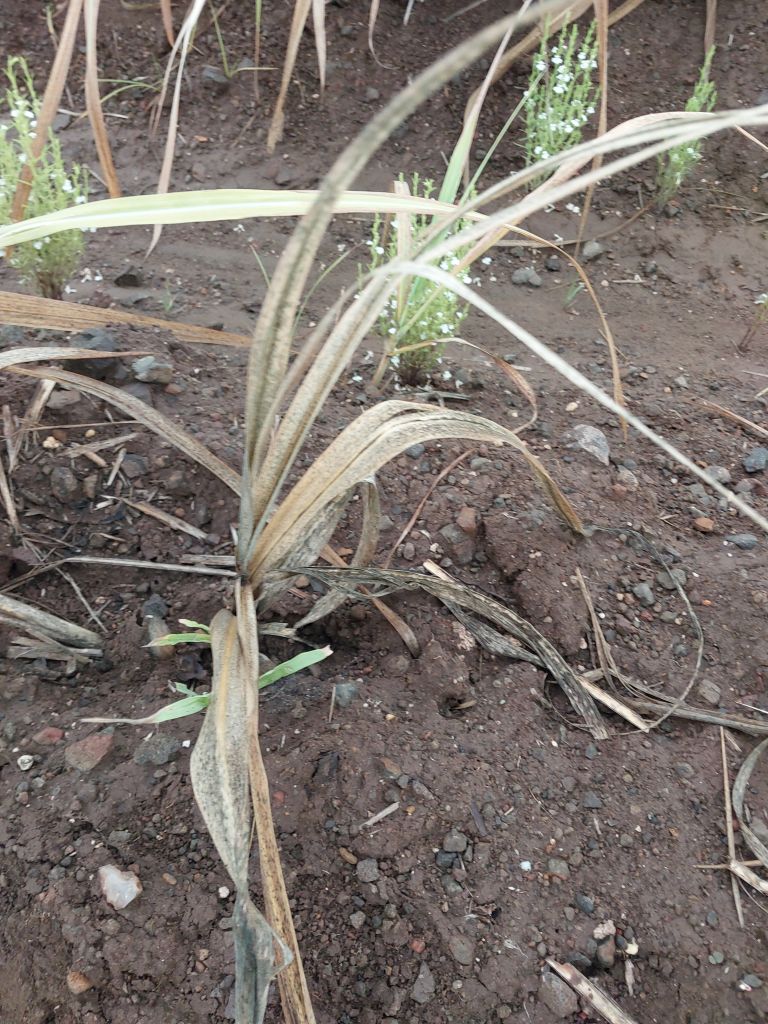
Label: Sett Rot